Luke Fildes

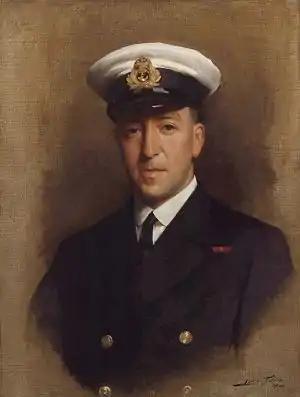
Fildes' painting of his son Paul Fildes in 1919

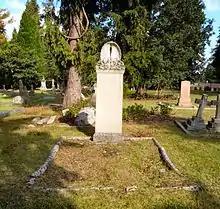
Fildes's grave in Brookwood Cemetery

Luke Val Fildes was Olympic fencer, solicitor and company secretary. His later son, Sir Paul Fildes, was an eminent scientist. Another son had a distinguished naval career, Lieutenant Commander Denis Quentin Fildes (1889–1975). They also had one more son, Geoffrey, and a daughter, Phyllis.